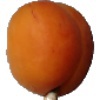
Label: Apricot 1